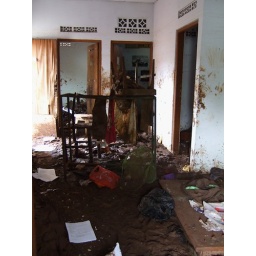
This is second floor. See the water mark above the door frame.